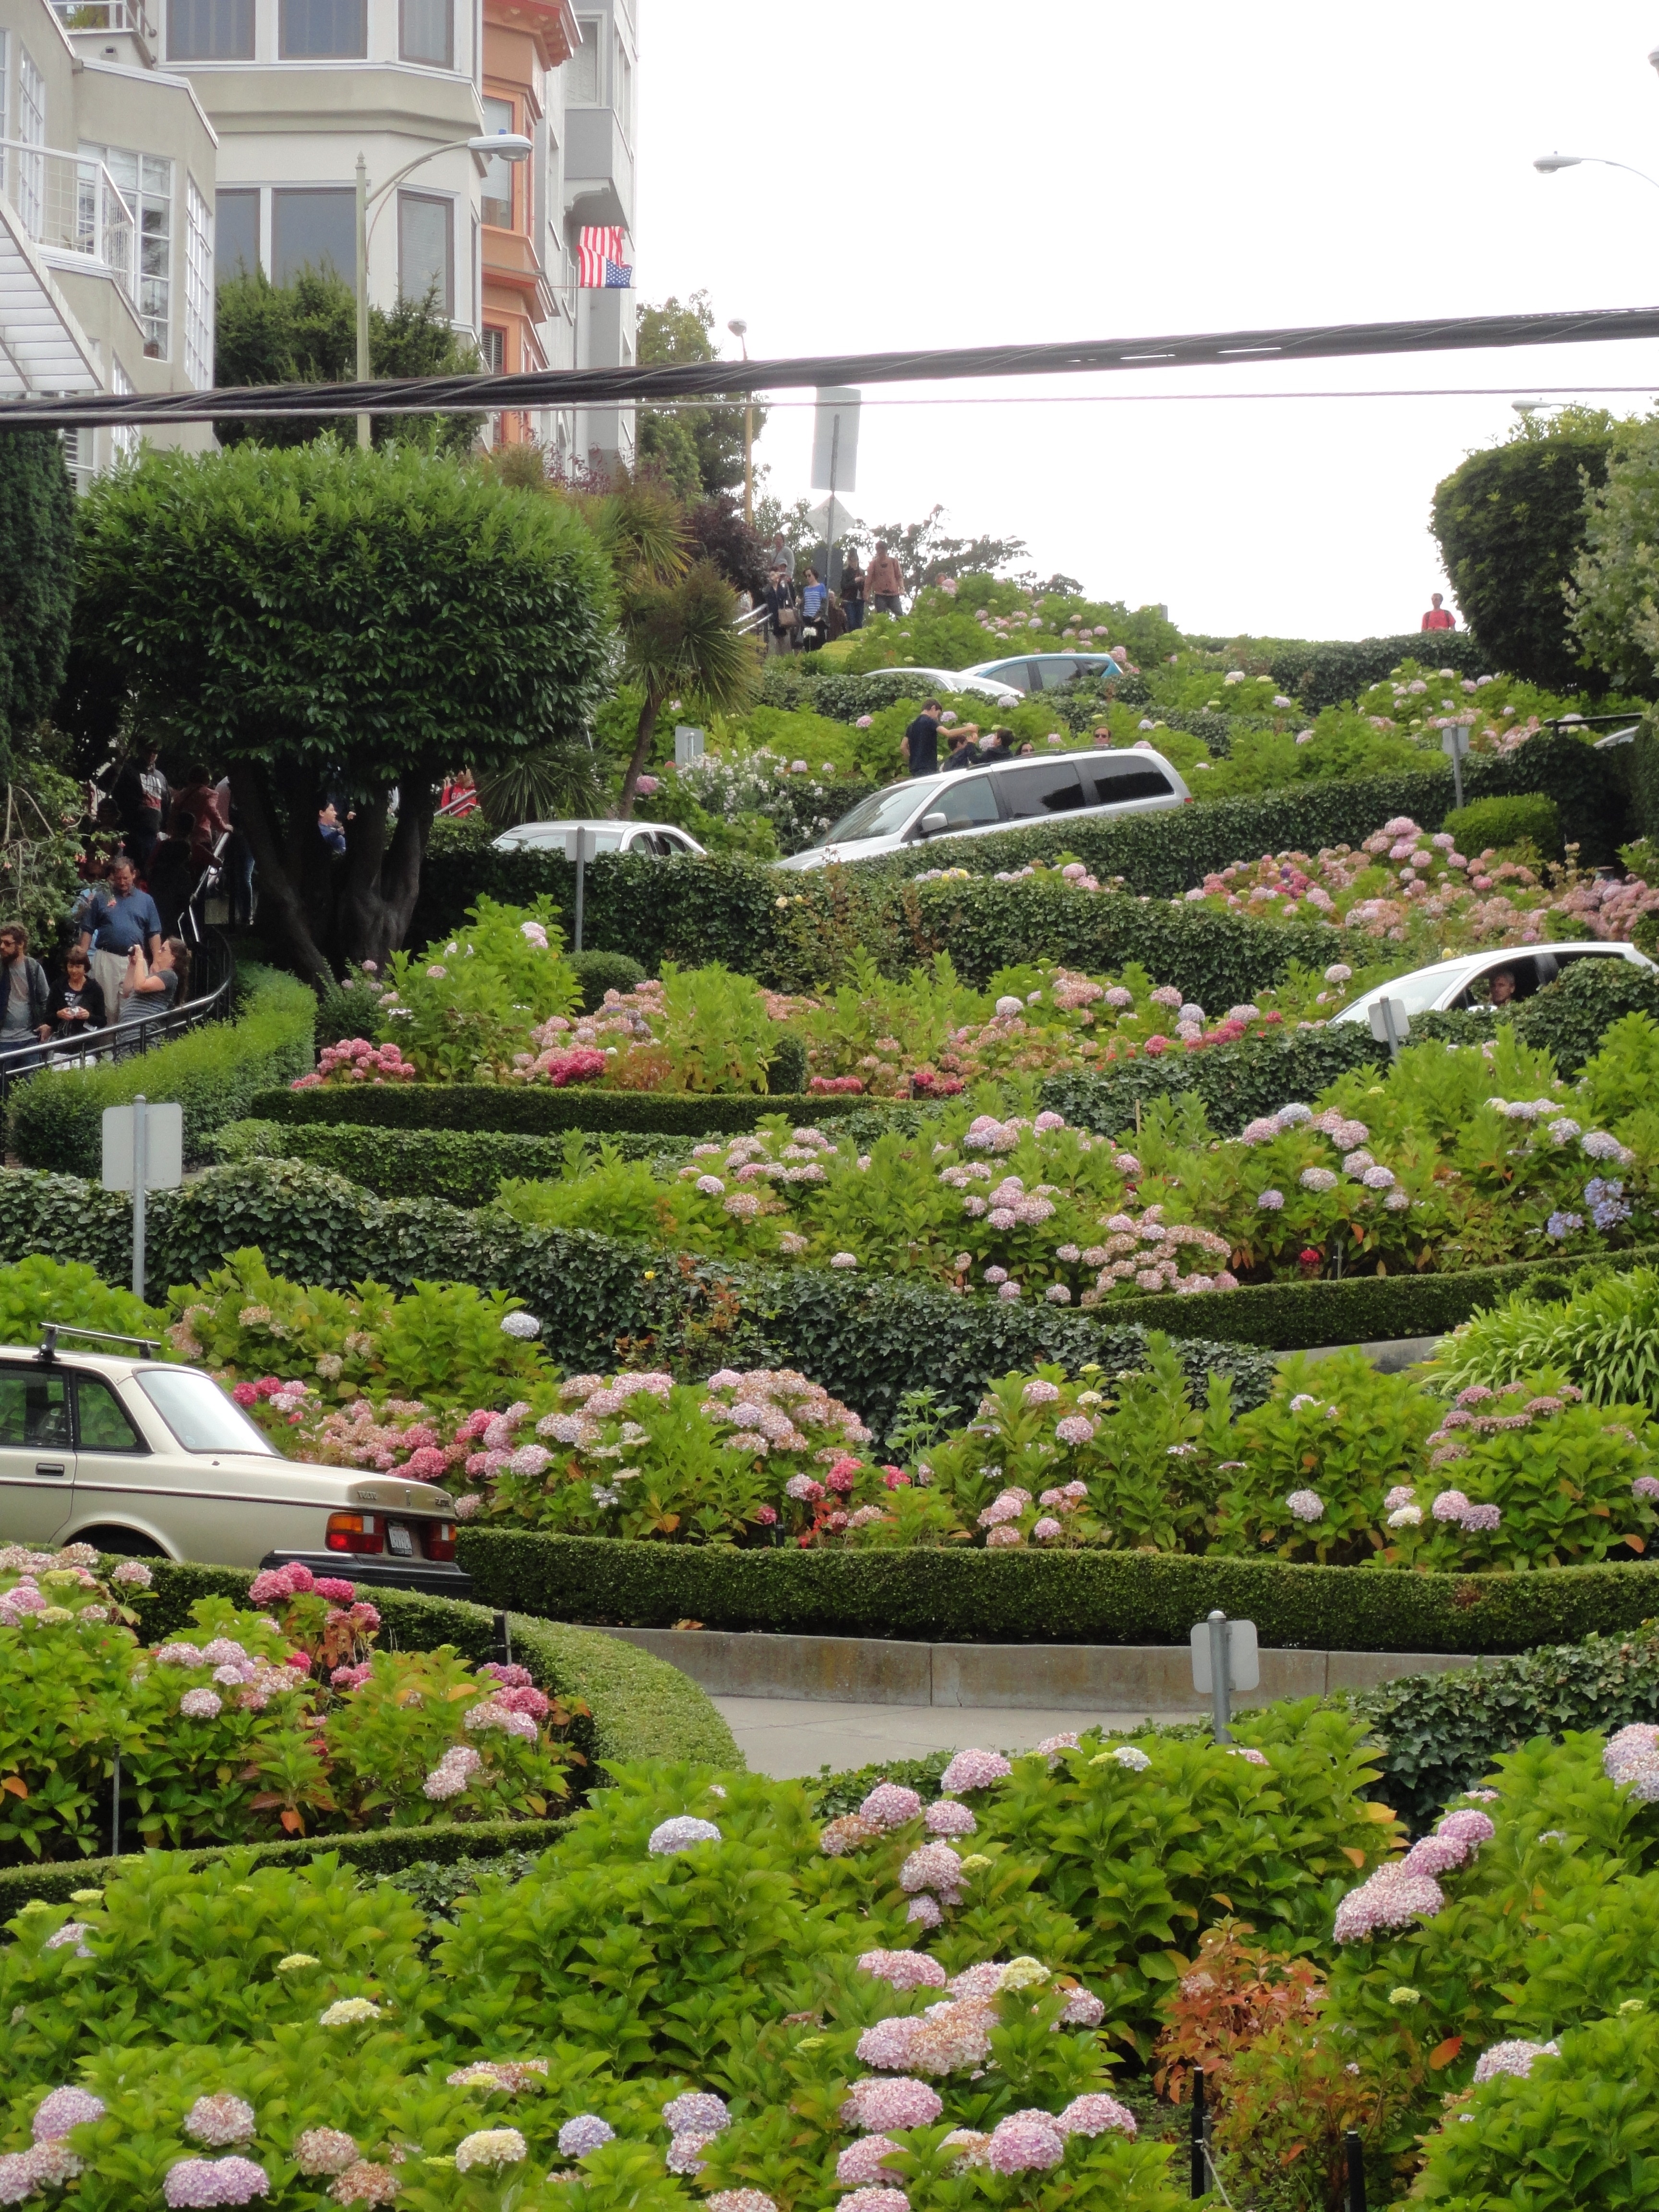
plant, road, street, lawn, flower, san francisco, backyard, botany, steep, garden, flora, lombard street, landscaping, shrub, botanical garden, estate, yard, floristry, residential area, landscape architect, crooked road